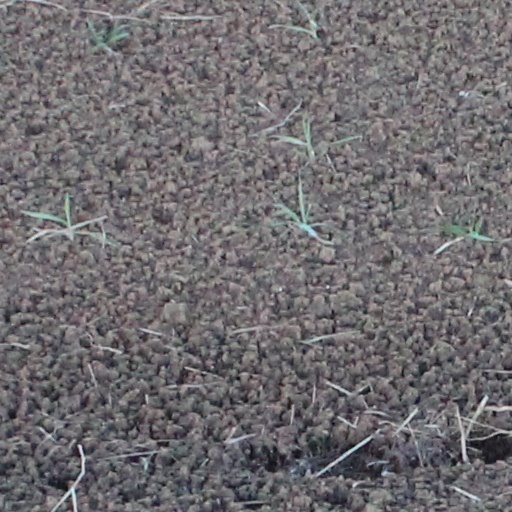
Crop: wheat